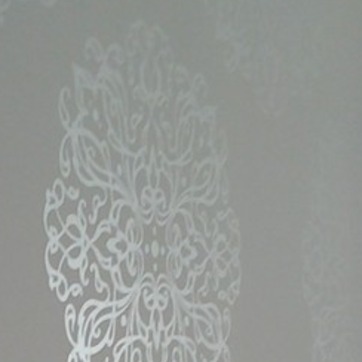
Material: wallpaper